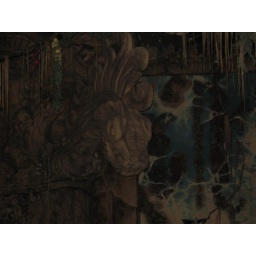
Actually, this shot of the stone snake jutting out of the wall in the Indiana Jones ride is better.